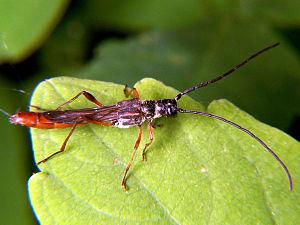
Necydalis est un genre d'insectes coléoptères de la famille des Cerambycidae.
Les Necydalini constituent une tribu de coléoptères cérambycidés appartenant à la sous-famille des lepturiens.